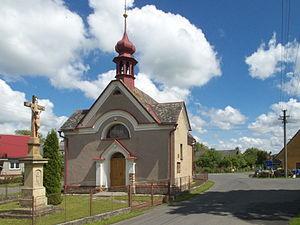
Vyšehoří est une commune du district de Šumperk, dans la région d'Olomouc, en Tchéquie. Sa population s'élevait à 242 habitants en 2018.